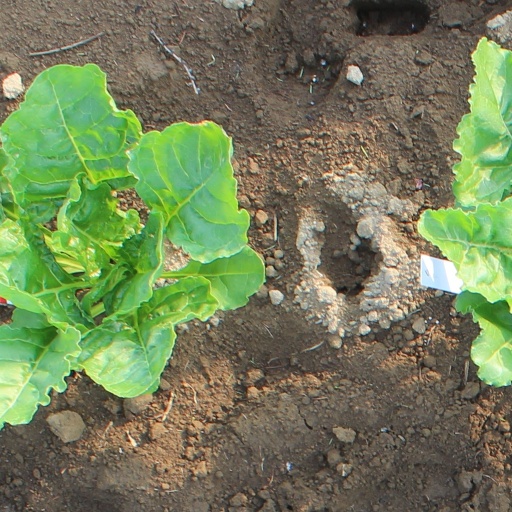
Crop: sugar beet